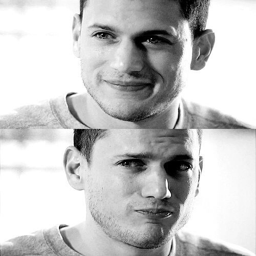
actor - i know he likes man .